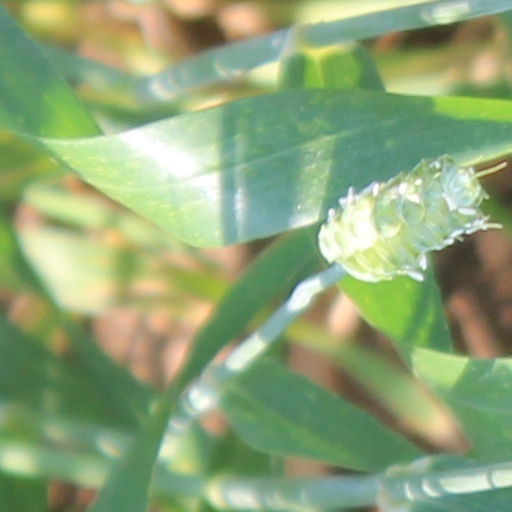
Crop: wheat